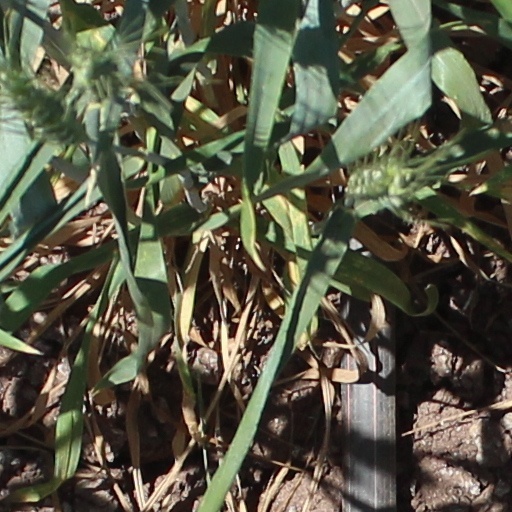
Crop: wheat